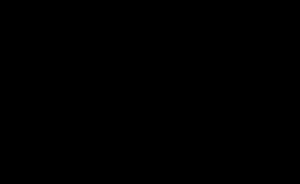
Un convertisseur Flyback est une alimentation à découpage, généralement avec une isolation galvanique entre l'entrée et la sortie. Son schéma de base est le même que celui d'un convertisseur Buck-Boost dans lequel on aurait remplacé l'inductance par un transformateur. Le convertisseur Flyback est probablement la structure la plus utilisée en industrie électronique. Il est généralement réservé aux applications de puissance réduite.